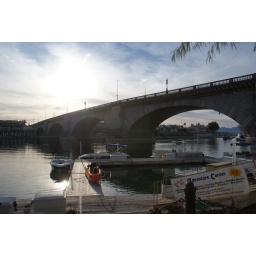
parts of london bridge in lake havasu (6)